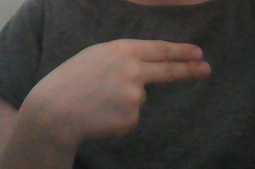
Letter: ain